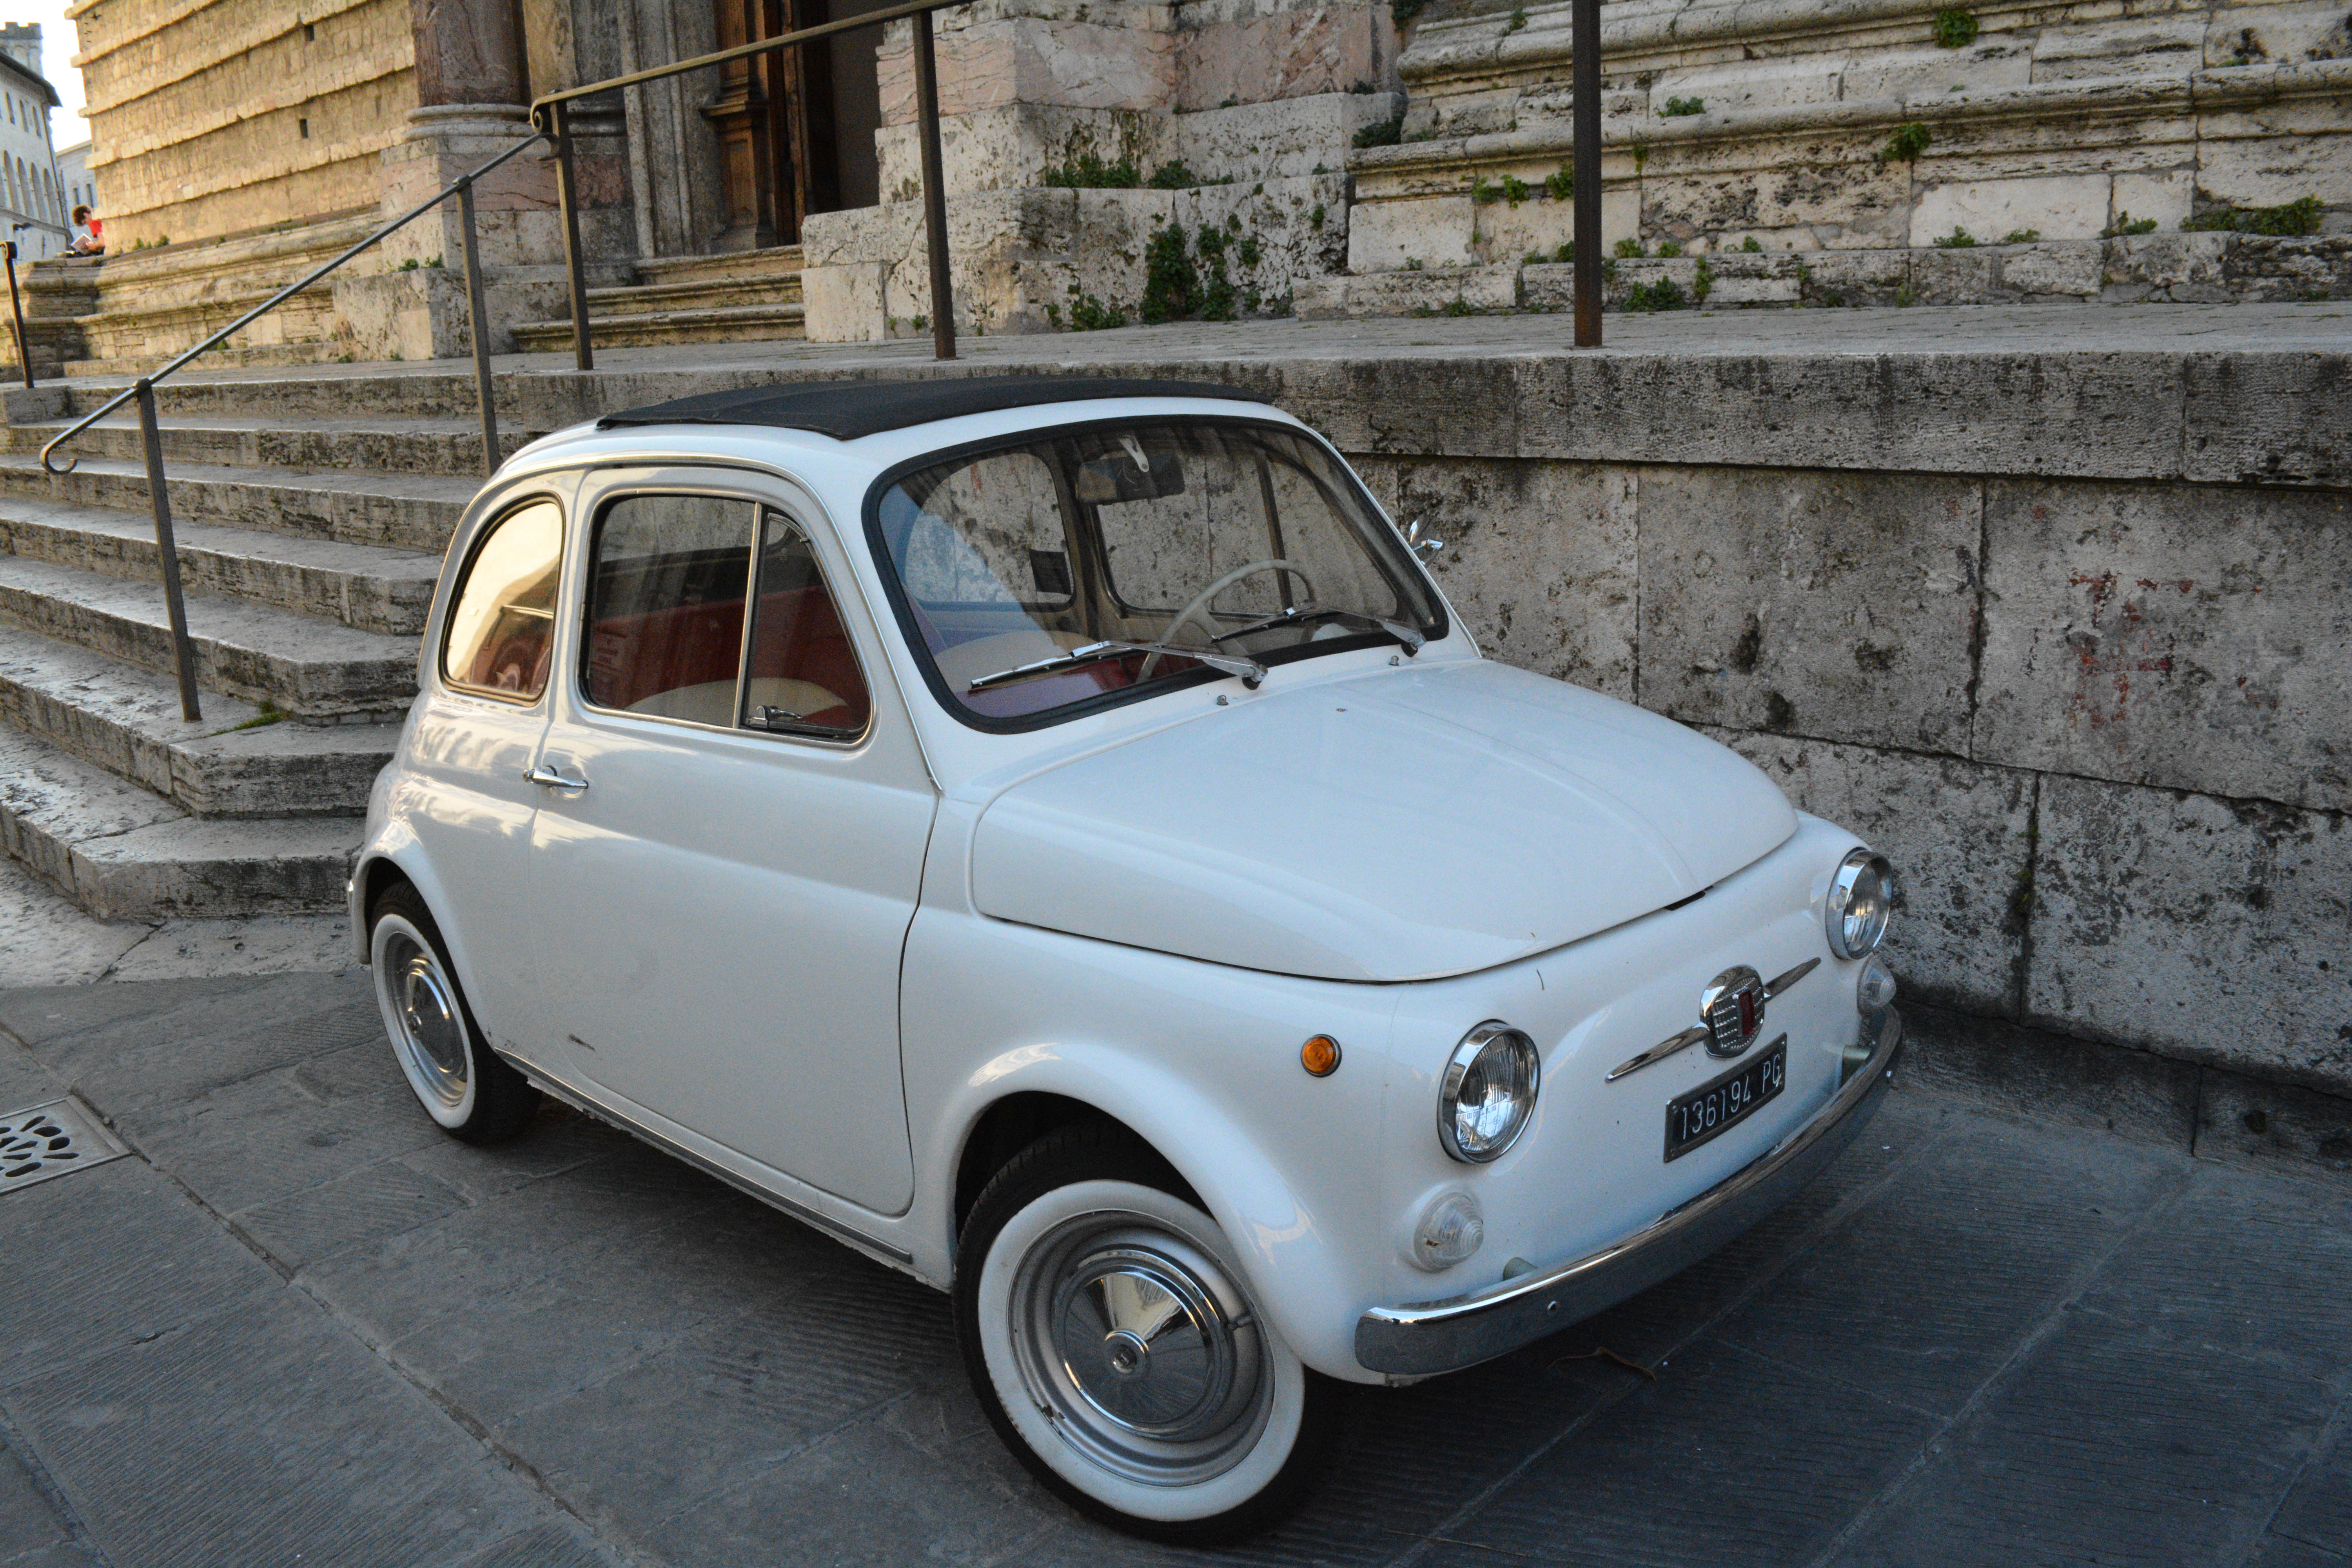
car, vehicle, land vehicle, family car, city car, automobile make, fiat 500, antique car, fiat